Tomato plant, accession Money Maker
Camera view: vertical (180 deg); turntable rotation: 270 degrees
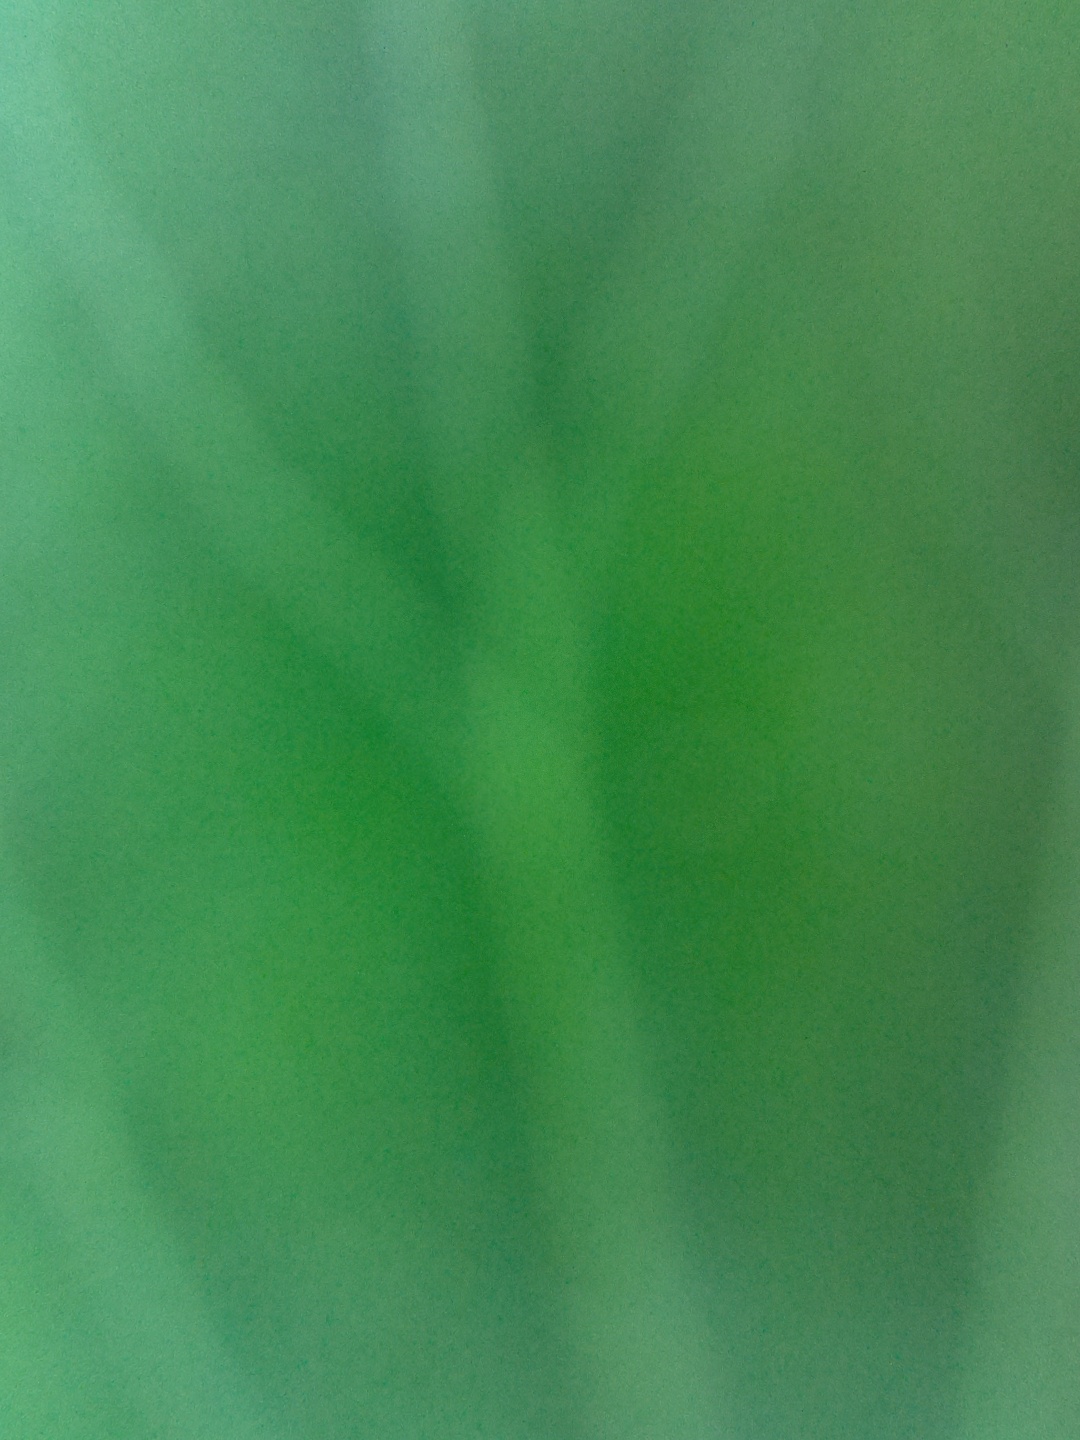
BBCH growth stage 68: Full flowering, 80%-90% of flowers open, more petals falling